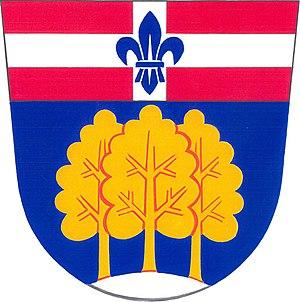
Jankovice est une commune du district d'Uherské Hradiště, dans la région de Zlín, en République tchèque. Sa population s'élevait à 450 habitants en 2018.